Roman Catholic Diocese of Crookston

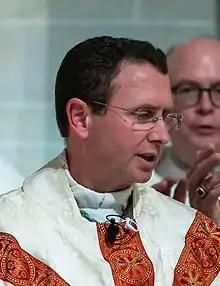
Bishop Cozzens (2022)

In 2006, a teenage girl accused Reverend Joseph Palanivel Jeyapaul of raping and sodomizing her on many occasions in Greenbush when she was age 14 in 2004 and 2005. He arrived in the diocese as a visiting priest from India in 2004, but returned home in 2005 to visit a sick relative. Bishop Balke then revoked permission for Jeyapaul to return to Crookston. The girl sued the diocese in 2009. The diocese soon received a similar accusation against him from another woman. In November 2014, the United States extradited Jeyapaul from India to face sexual assault charges in Minnesota. Jeyapaul pleaded guilty to sexual assault in May 2015 and was sentenced to one year in prison, followed by deportation to India.